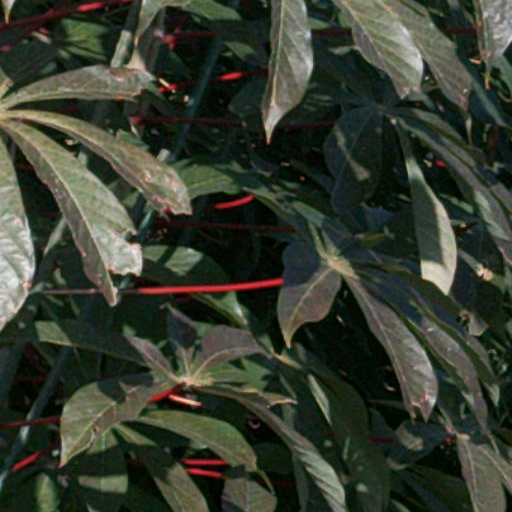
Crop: cassava